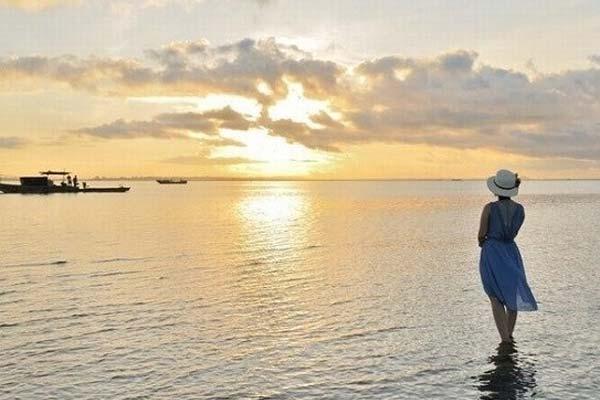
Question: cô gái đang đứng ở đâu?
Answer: đứng ở bãi biển